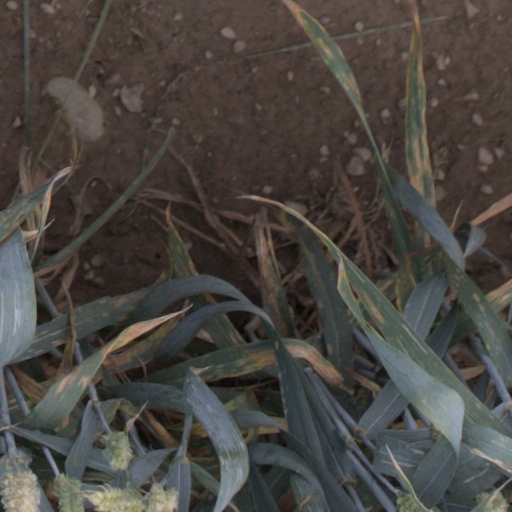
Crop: wheat